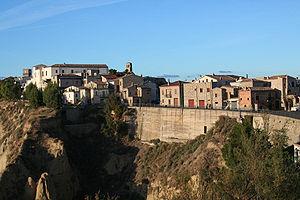
Aliano est une commune italienne d'environ 1 100 habitants, située dans la province de Matera, dans la région Basilicate, en Italie méridionale.